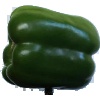
Label: green_pepper